Greater Jacksonville Agricultural Fair

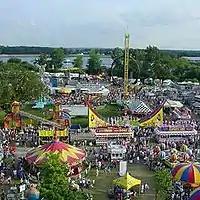
Agricultural fair

The city of Jacksonville issued permits in September 2024 to the fair association for construction of an office, expo hall and amphitheater at a city-owned site in the Cecil Recreation Complex on Jacksonville's westside. The expo hall is while the total cost was estimated at $17 million. The parcel at 13611 Normandy Blvd is situated beside the Jacksonville Equestrian Center. The new facilities were projected to be completed during the summer of 2025. After storm damage and construction delays, the new complex will be open in the fall of 2026.